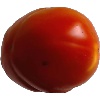
Label: Tomato 1